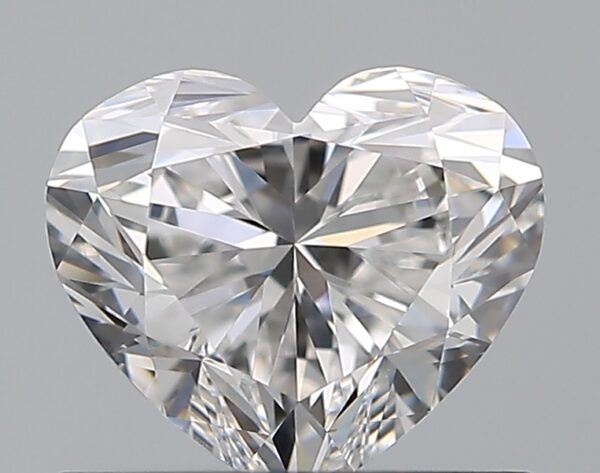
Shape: heart
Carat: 0.71
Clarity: IF
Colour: D
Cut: EX
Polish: EX
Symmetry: EX
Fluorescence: N
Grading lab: GIA
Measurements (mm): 5.4 x 6.18 x 3.58